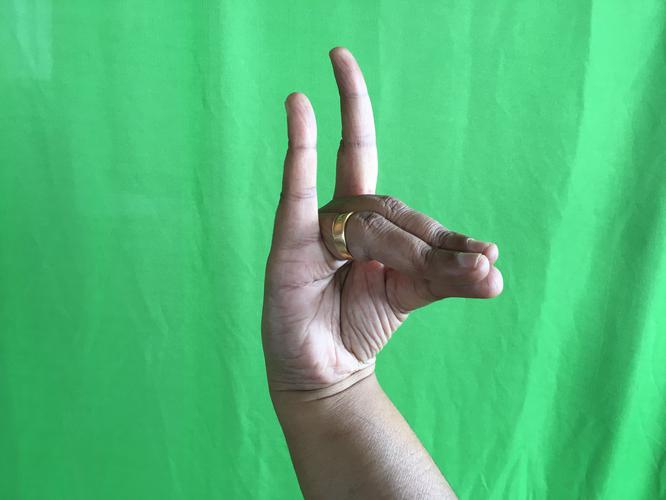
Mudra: Simhamukham
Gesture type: single_hand